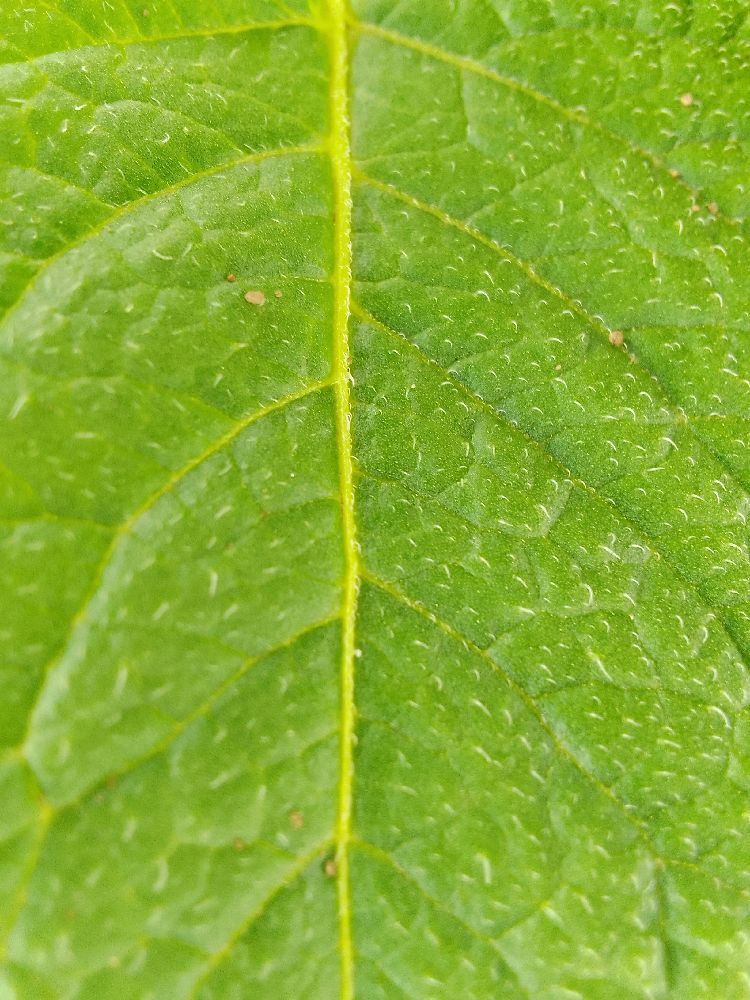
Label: Healthy